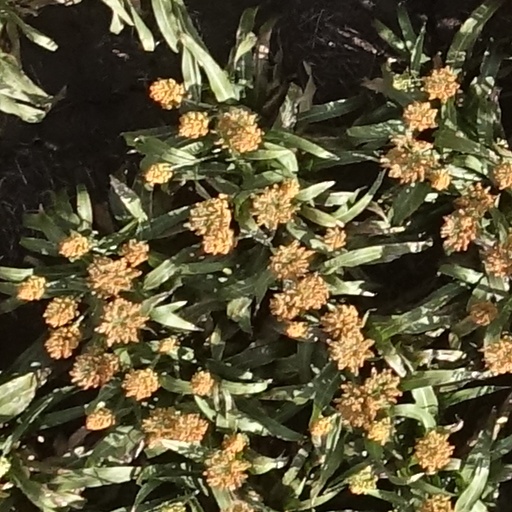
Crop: sorghum